History of the lumber industry in the United States

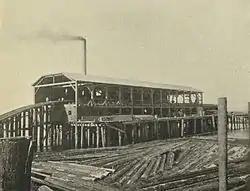
Seattle - Kerry Lumber Mill - 1900

The Act of 1704 encouraged the import of naval stores form New England, offering £4 per ton of tar or pitch, £3 per ton of resin of turpentine, and £1 per ton of masts and bowsprits (40 cubic feet). The Act of 1705 forbade the cutting of unfenced or small pitch pine and tar trees with a diameter less than twelve inches. The Act of 1711 gave the Survey General of the King's Forests authority over all colonies from New Jersey to Maine. Lastly, the Act of 1721 extended dominion of the King's Forests to any trees not found within a township or its boundaries, and officially recognized the American word ‘lumber’ for the first time.